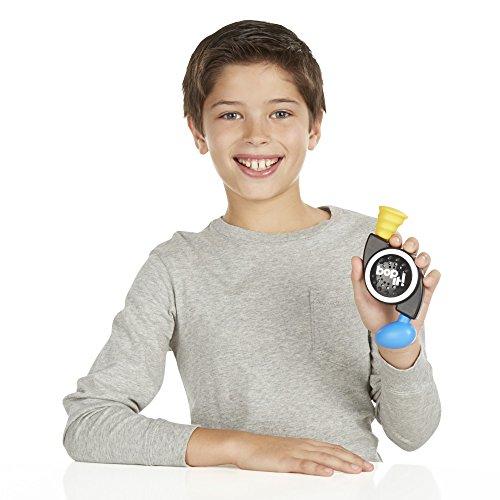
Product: Hasbro Gaming Bop It! Micro Series Game
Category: Toys & Games | Games & Accessories | Handheld Games
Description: Bop It Micro Series game is fast-paced, compact fun.
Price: $9.95
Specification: ProductDimensions:1.8x5.5x8.3inches|ItemWeight:6.4ounces|ShippingWeight:6.4ounces(Viewshippingratesandpolicies)|DomesticShipping:ItemcanbeshippedwithinU.S.|InternationalShipping:ThisitemcanbeshippedtoselectcountriesoutsideoftheU.S.LearnMore|ASIN:B00N4ONUCE|Itemmodelnumber:B0639000|Manufacturerrecommendedage:8yearsandup|Batteries:2AAbatteriesrequired.(included)